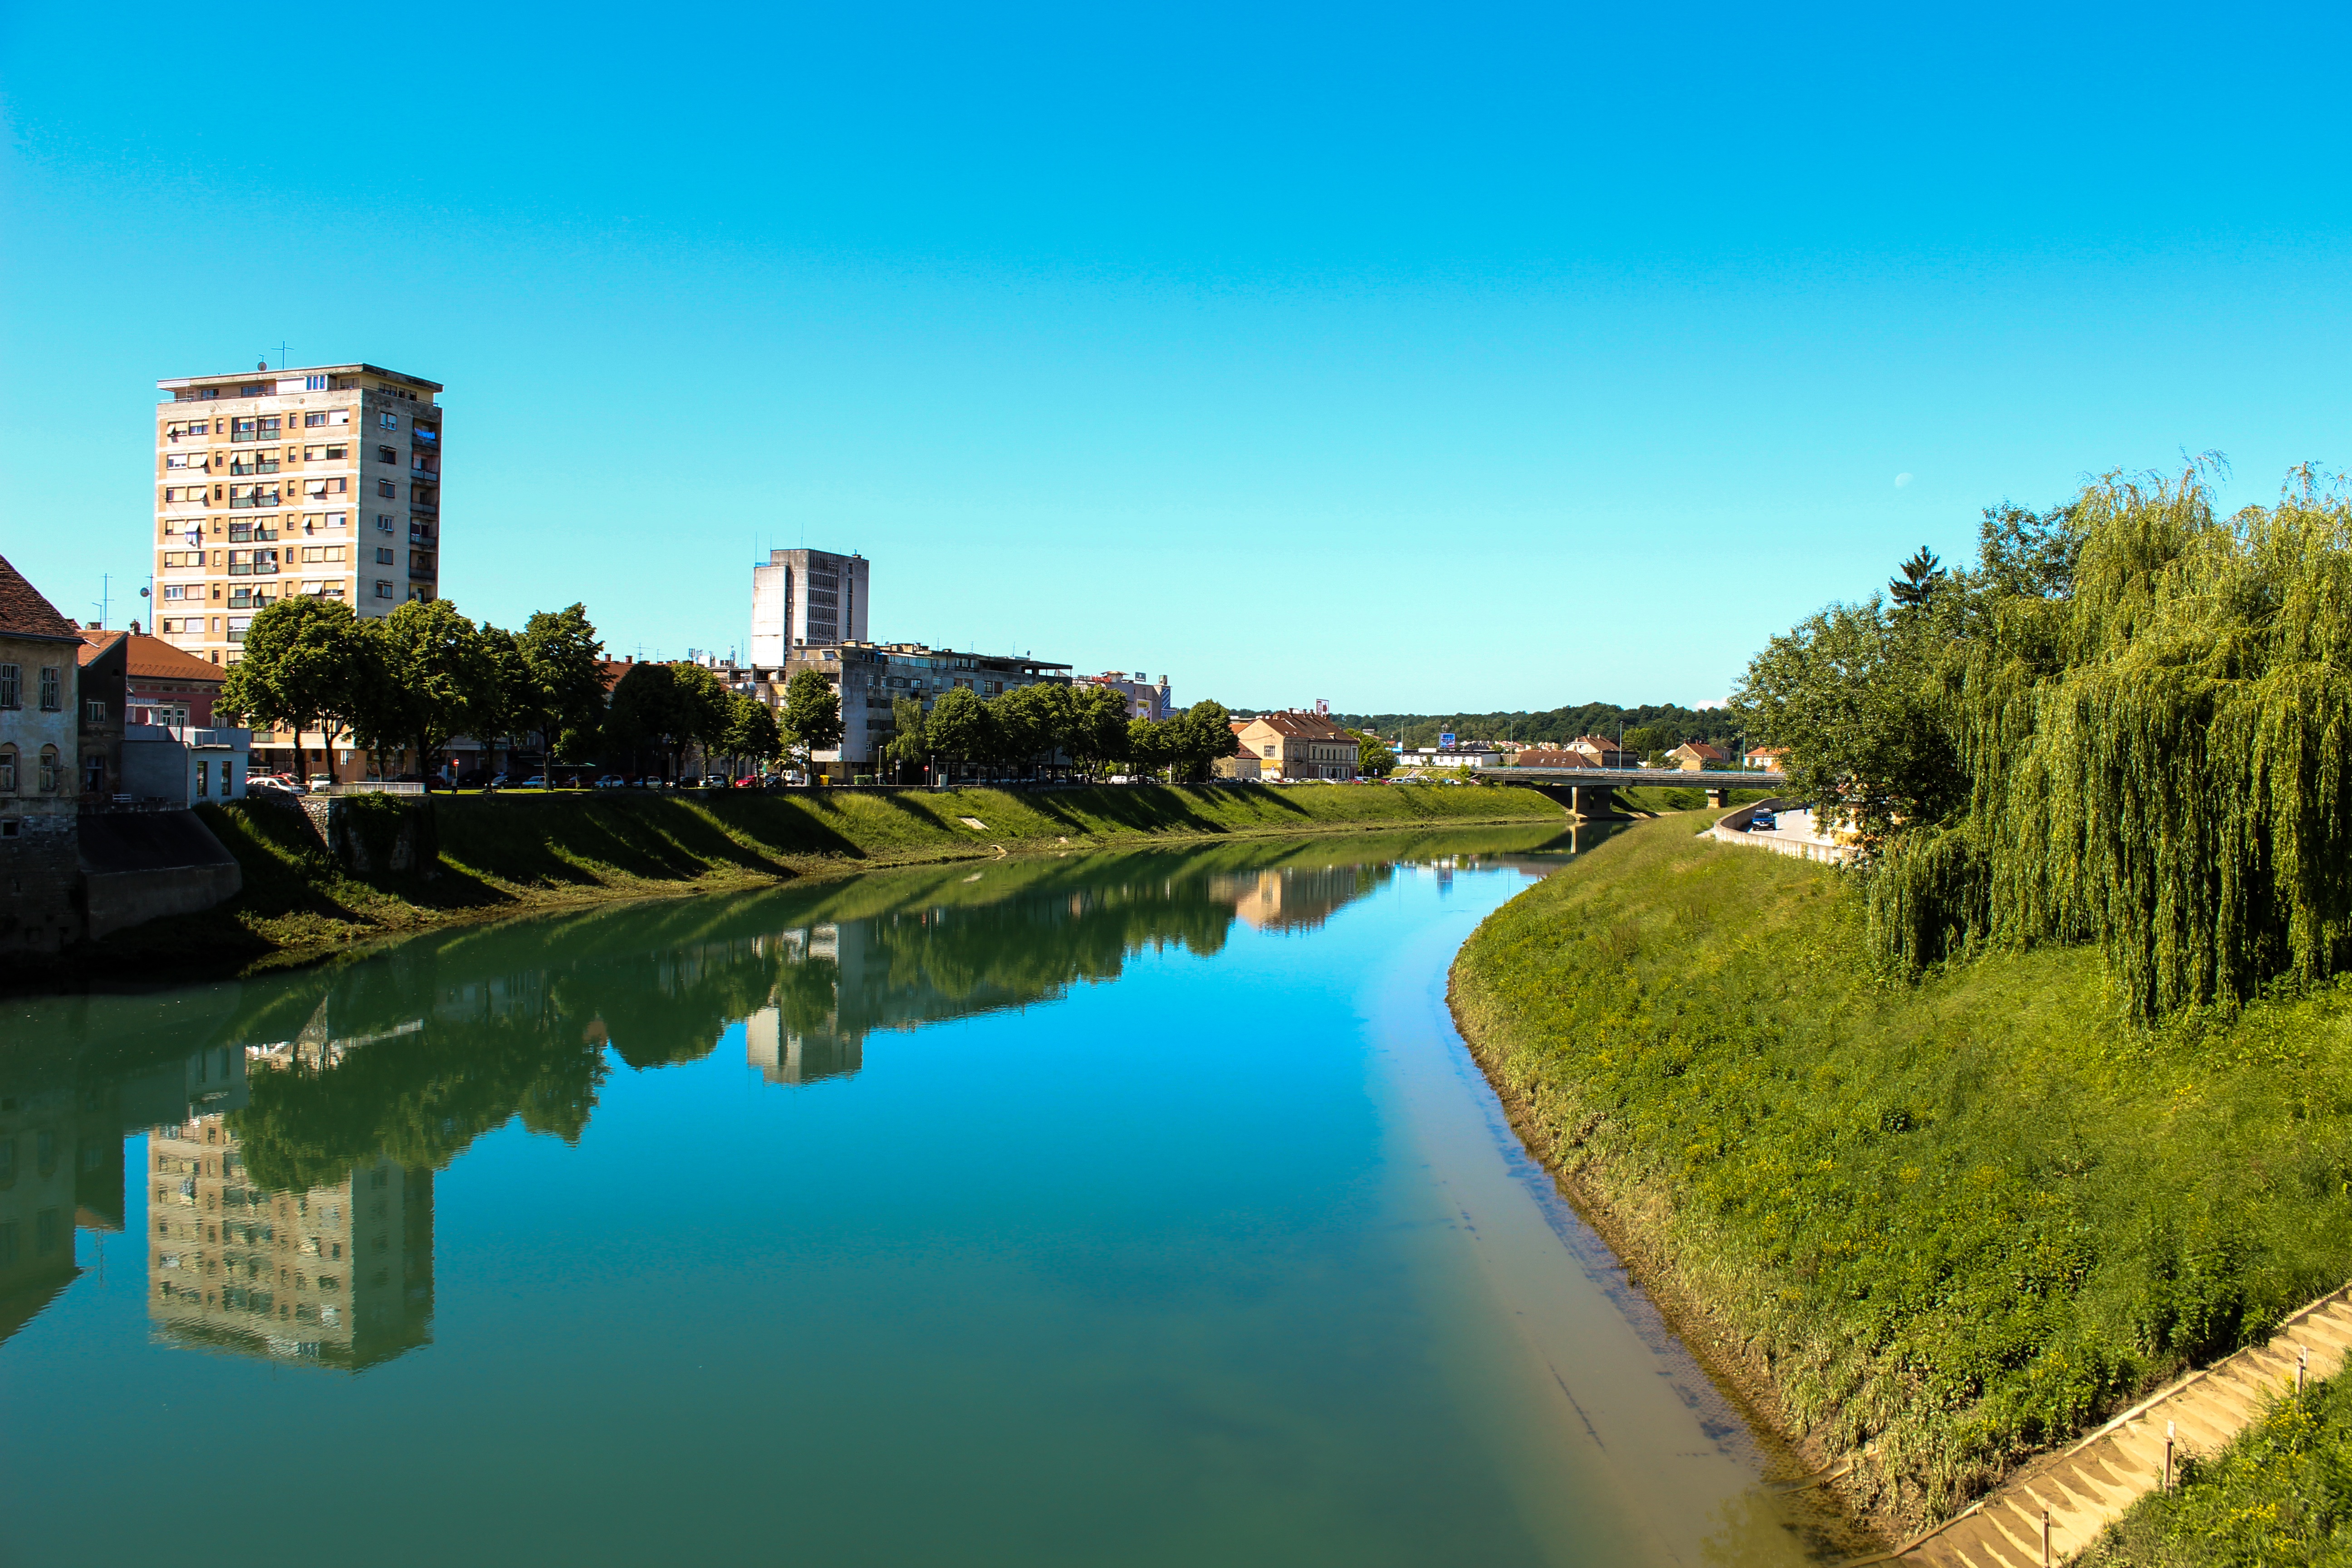
water, bridge, skyline, town, building, city, urban, river, canal, cityscape, panorama, europe, reflection, tower, reservoir, waterway, croatia, aerial photography, geographical feature, human settlement, karlovac, kupa